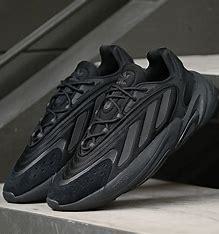
Brand: Adidas
Model: Ozelia